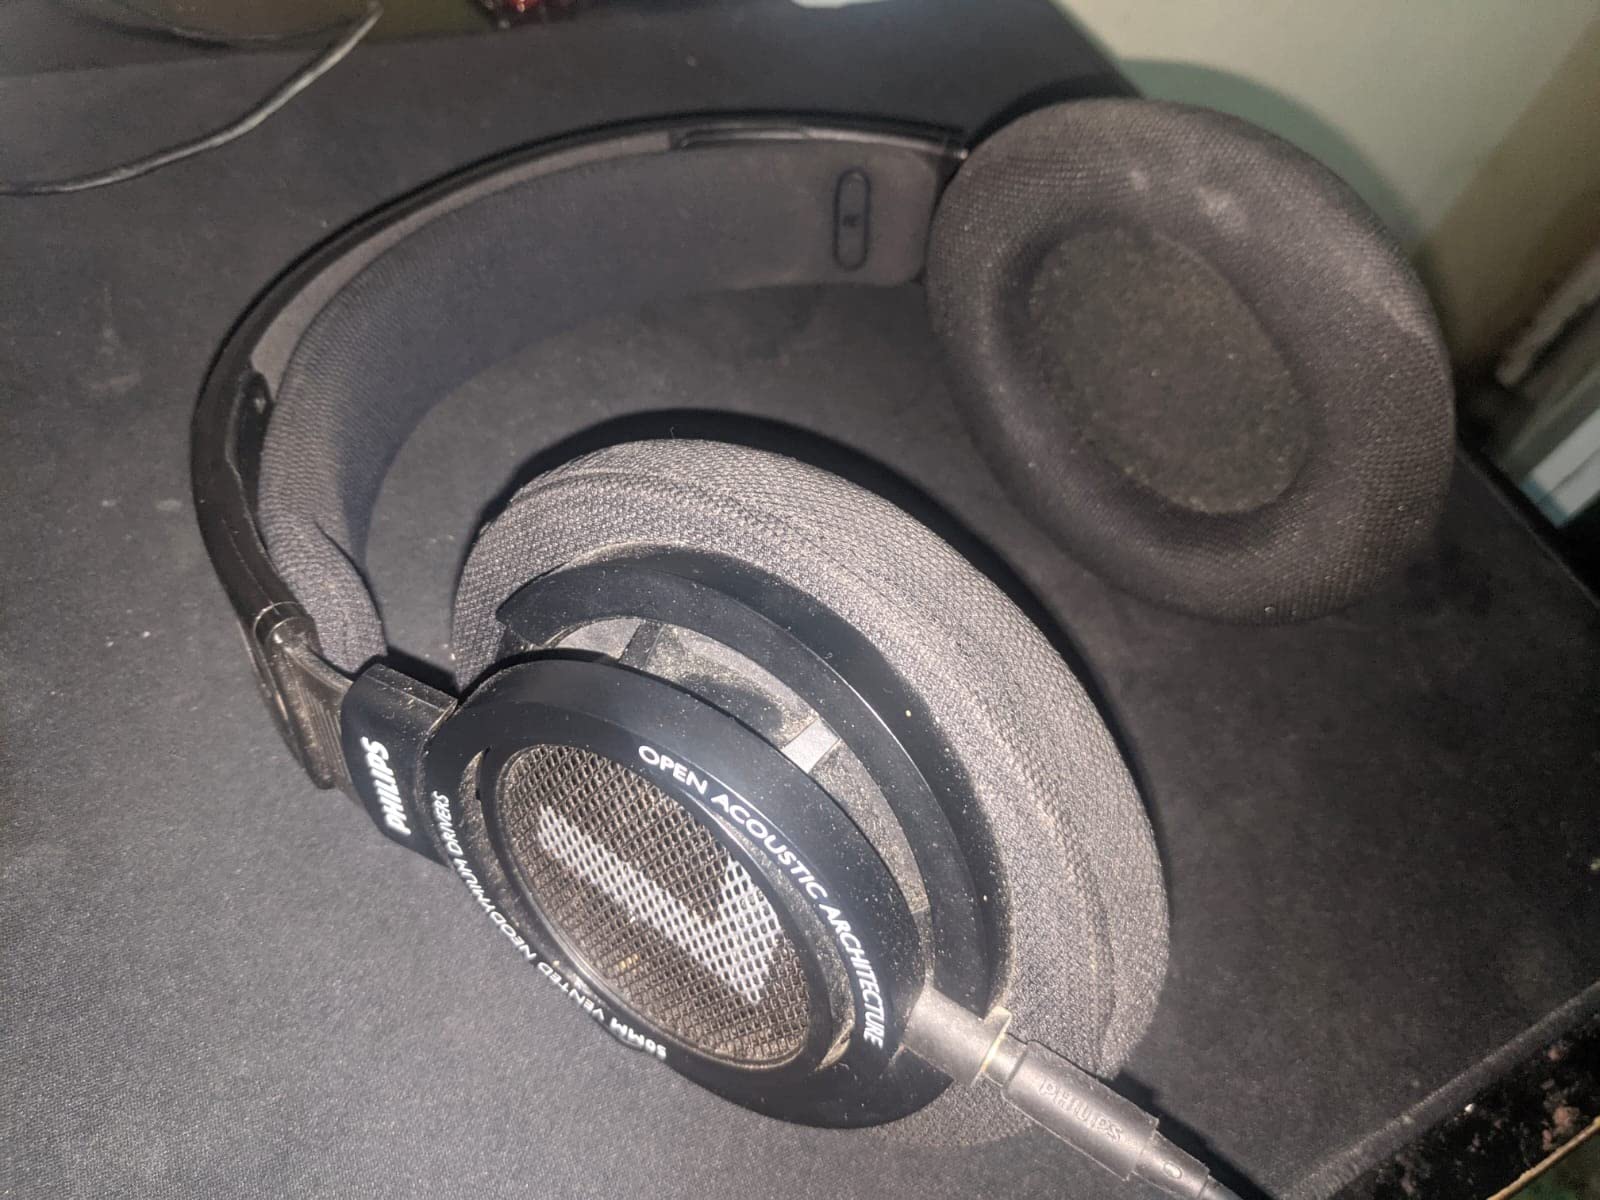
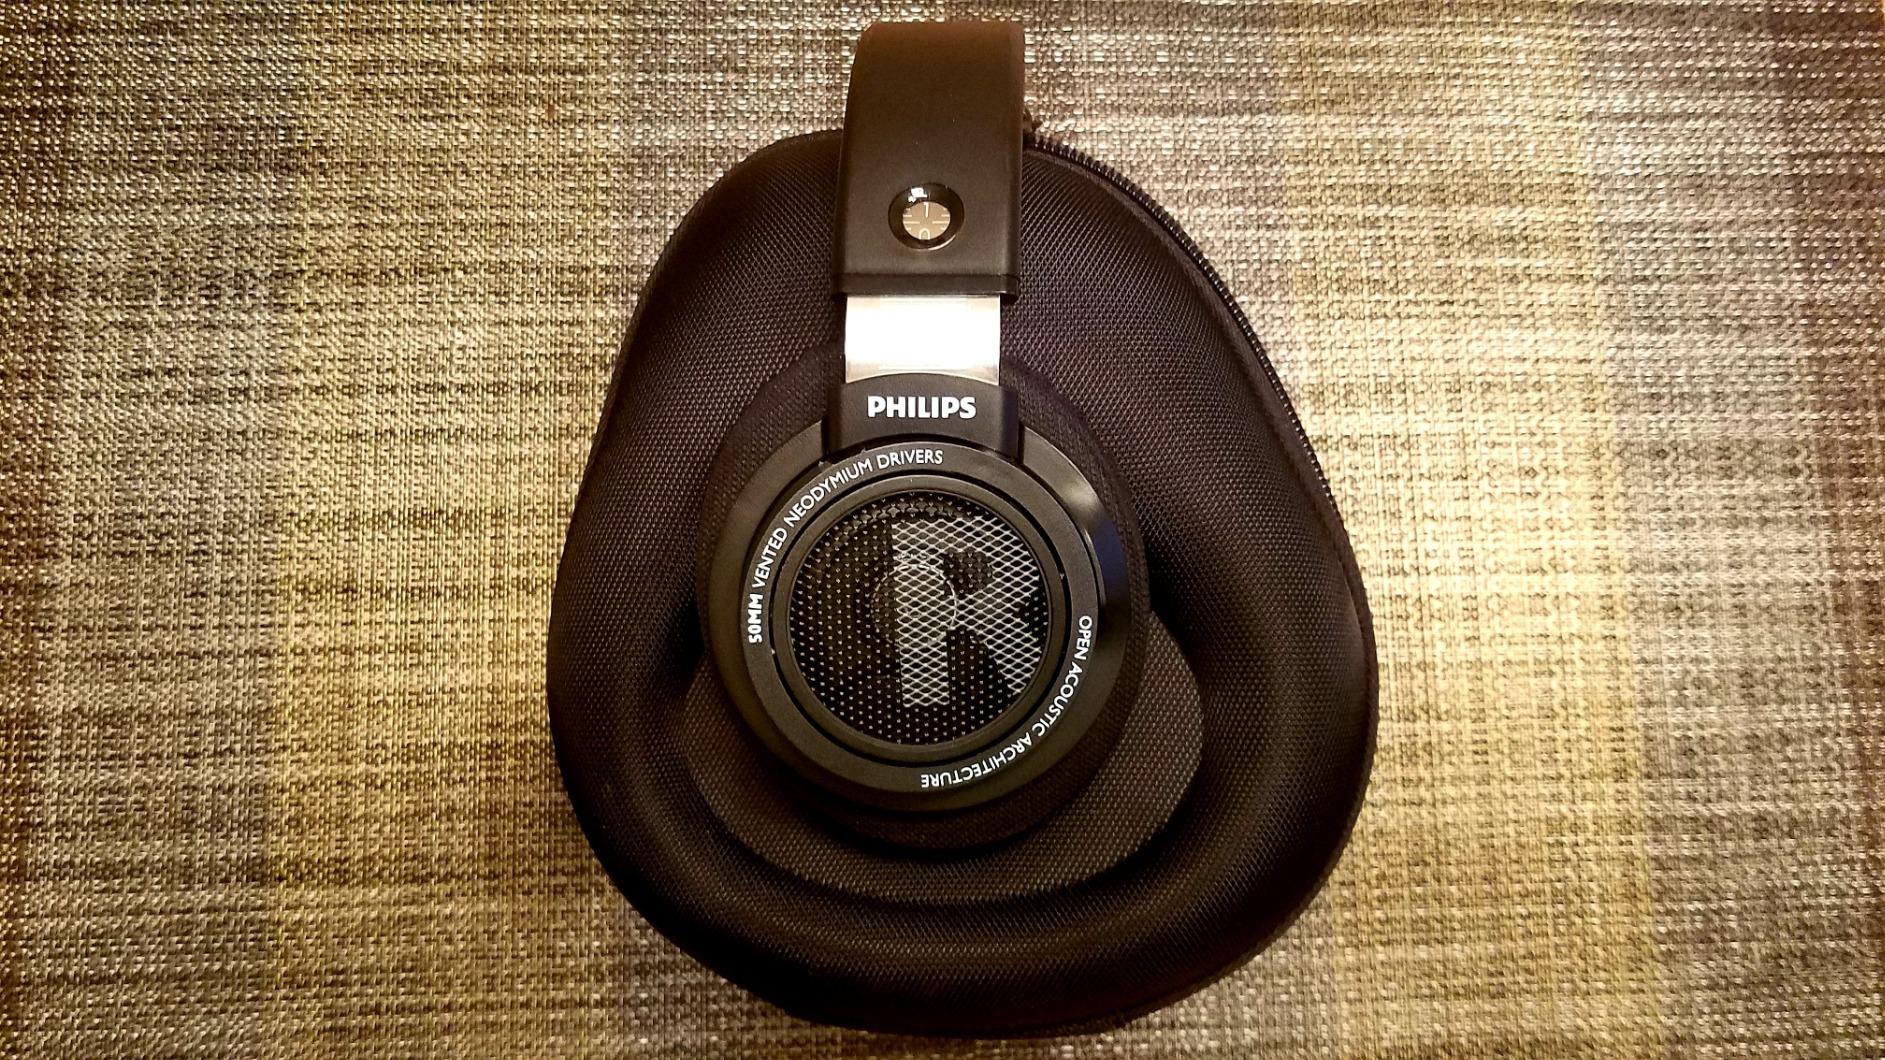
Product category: headphones
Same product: yes